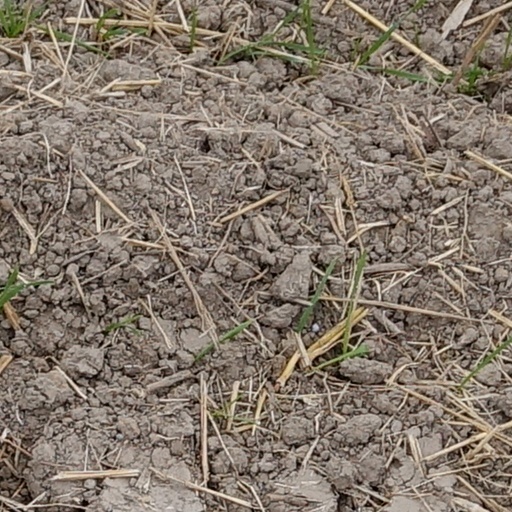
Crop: wheat